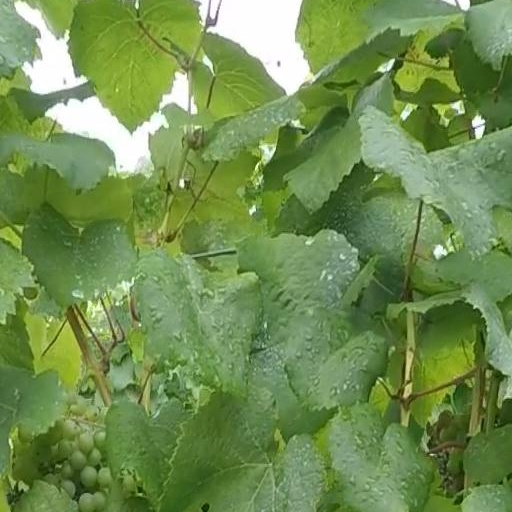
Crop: grape